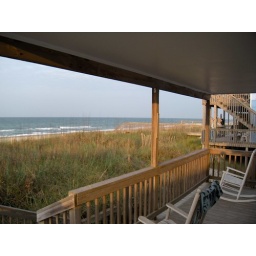
Porch with the water and sand in the background. I like this one